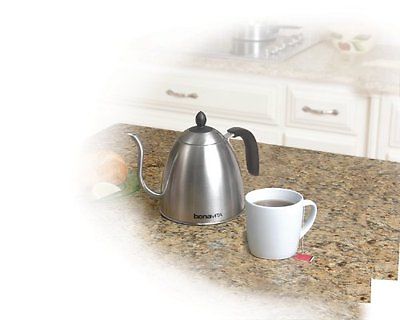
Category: kettle